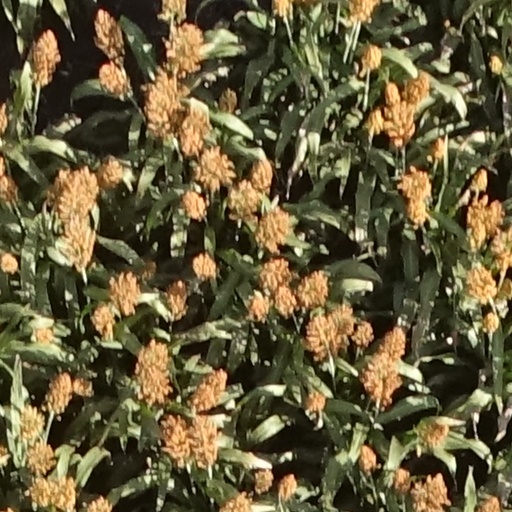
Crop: sorghum